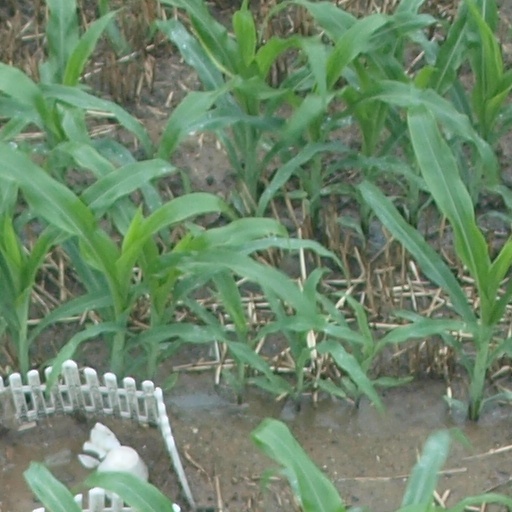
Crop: maize; corn